Caucasus campaign

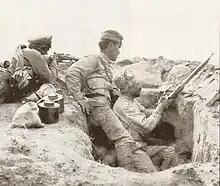
Armenian defenders during the Battle of Baku.

A peace conference between the Ottomans and a delegation of the Transcaucasian Diet convened on March 14. Enver Pasha offered to surrender all claims in the Caucasus in return for recognition of the Ottoman re-acquisition of the east Anatolian provinces as agreed to at Brest-Litovsk. On April 5, the head of the Transcaucasian delegation Akaki Chkhenkeli accepted the Treaty of Brest-Litovsk as a basis for more negotiations and wired the governing bodies urging them to accept this position. The mood prevailing in Tiflis was very different. Tiflis acknowledged the existence of a state of war between themselves and the Ottoman Empire.